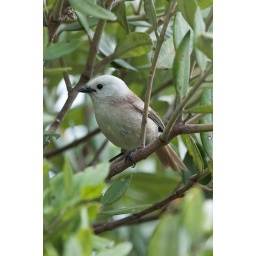
Whiteheads have become plentiful on Tiritiri flying in small flocks from tree to tree.